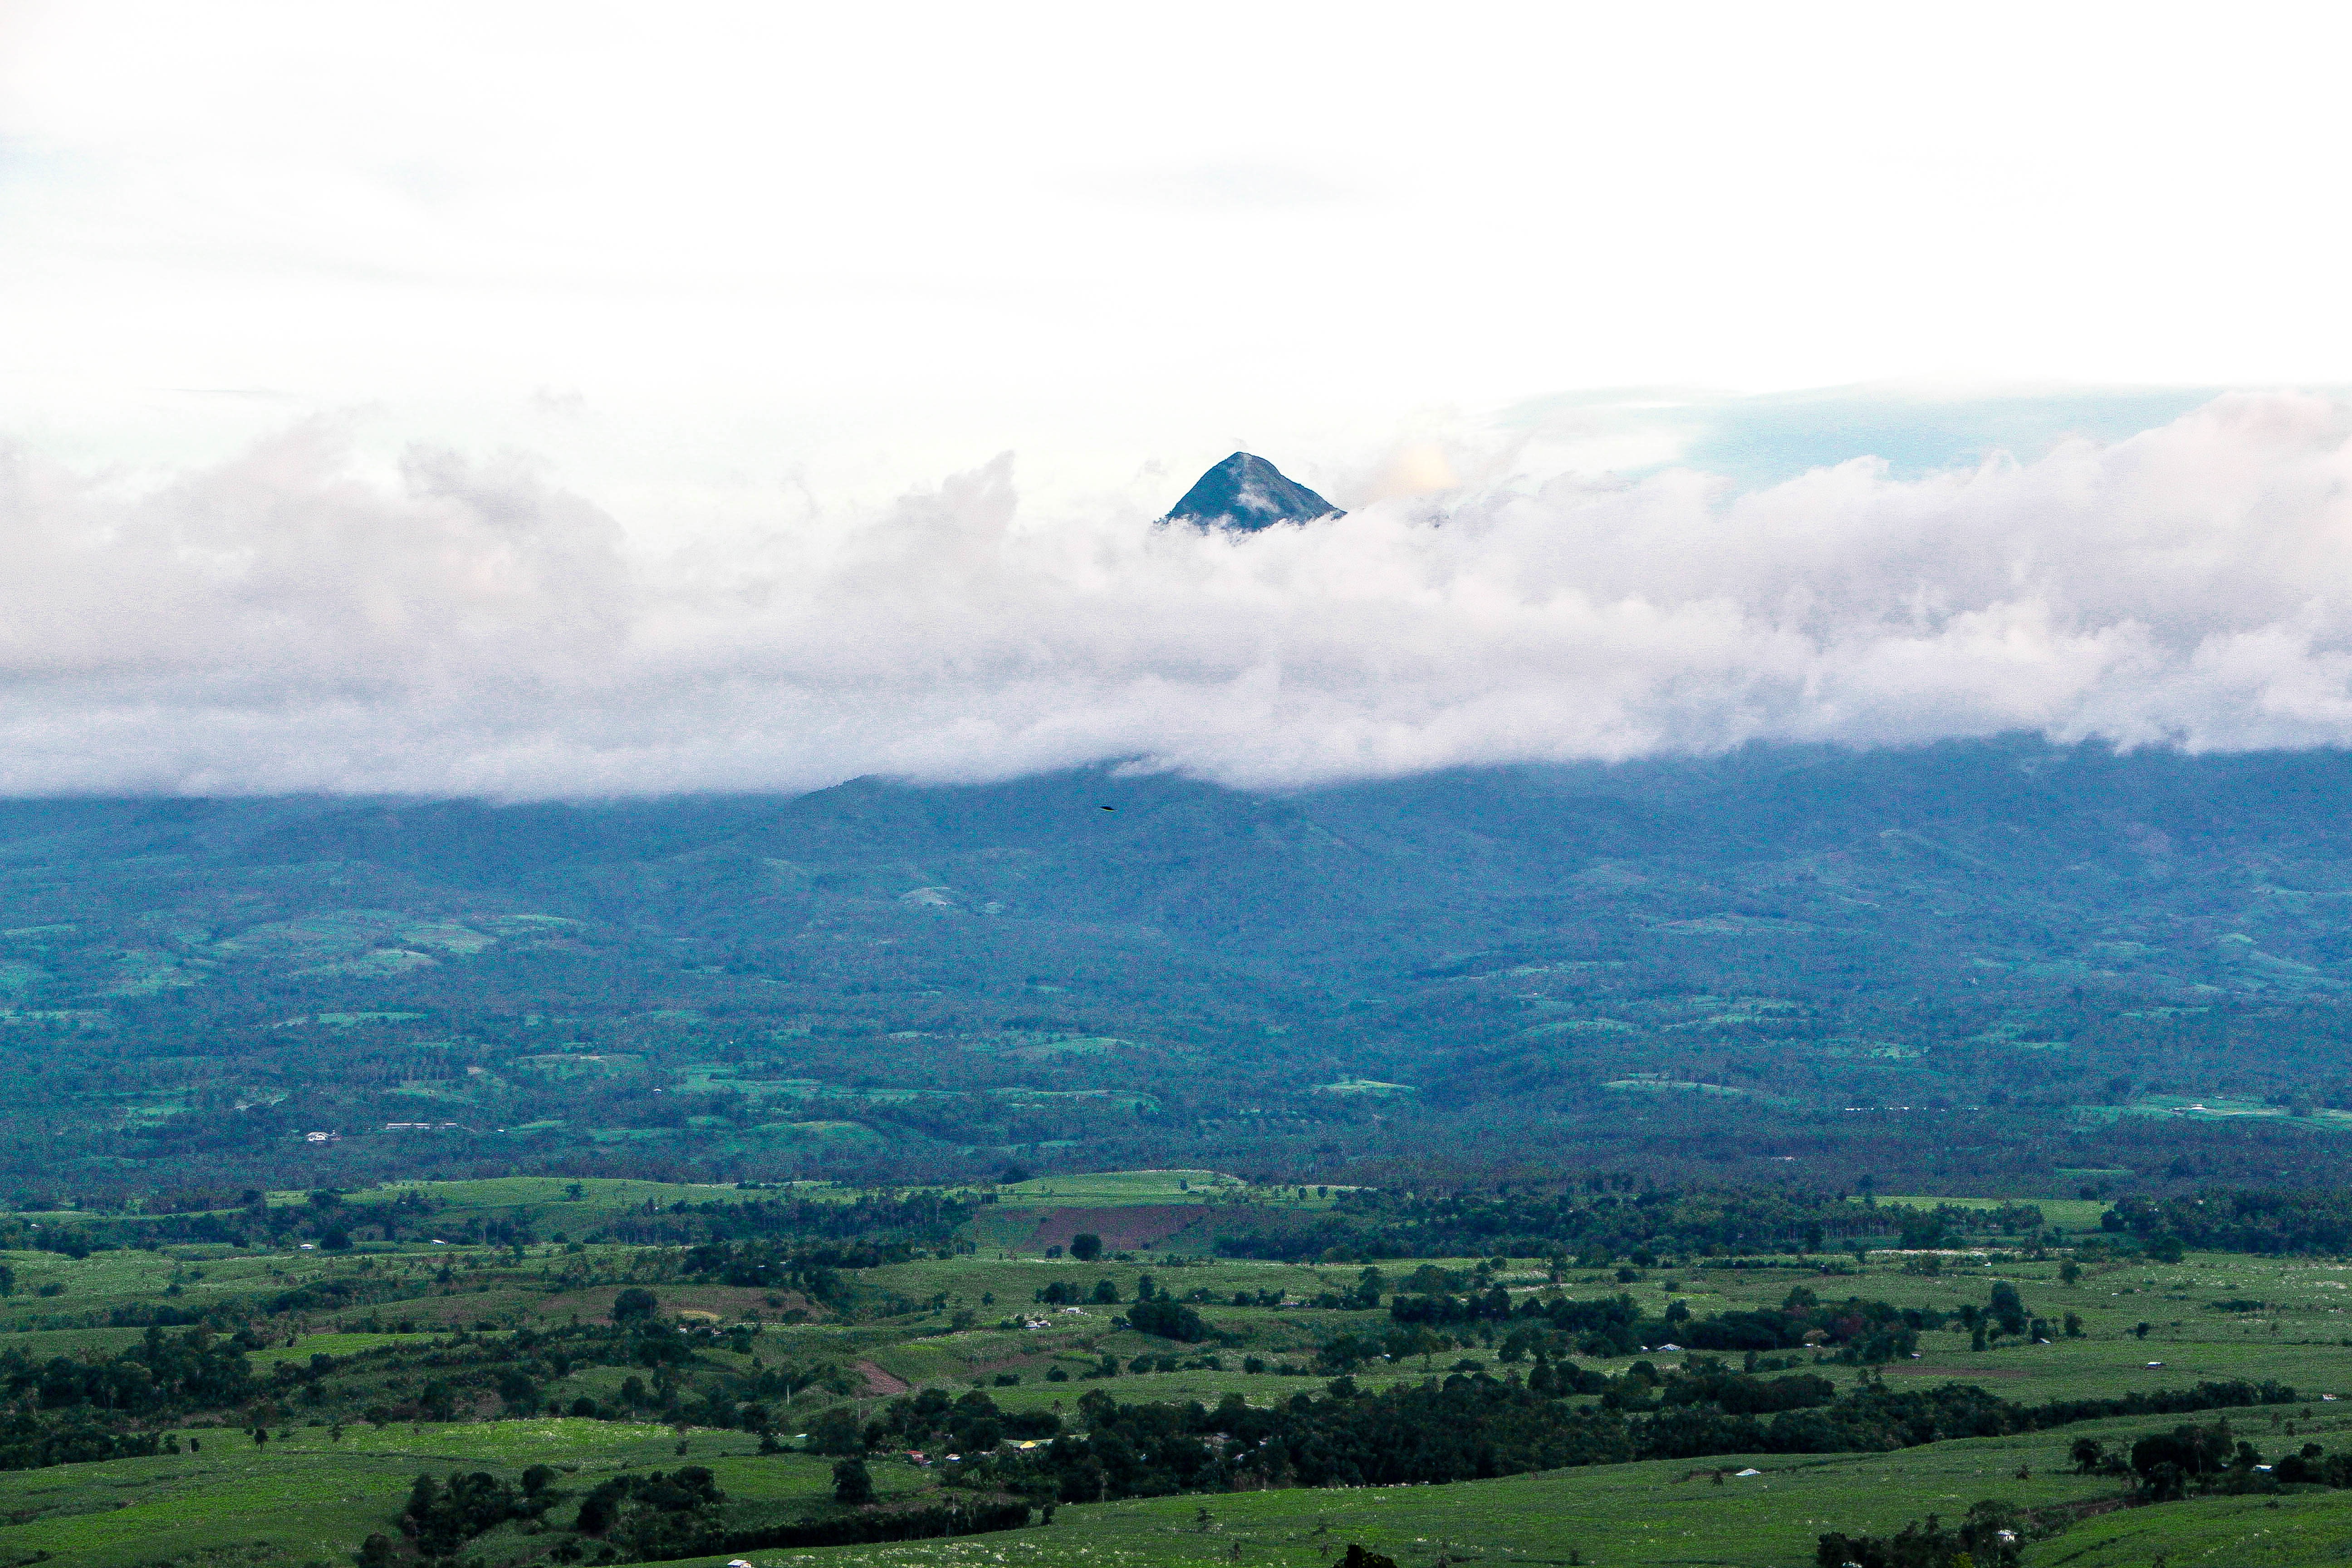
mountain, hill, mountain range, plain, plateau, ecosystem, aerial photography, atmospheric phenomenon, atmosphere of earth